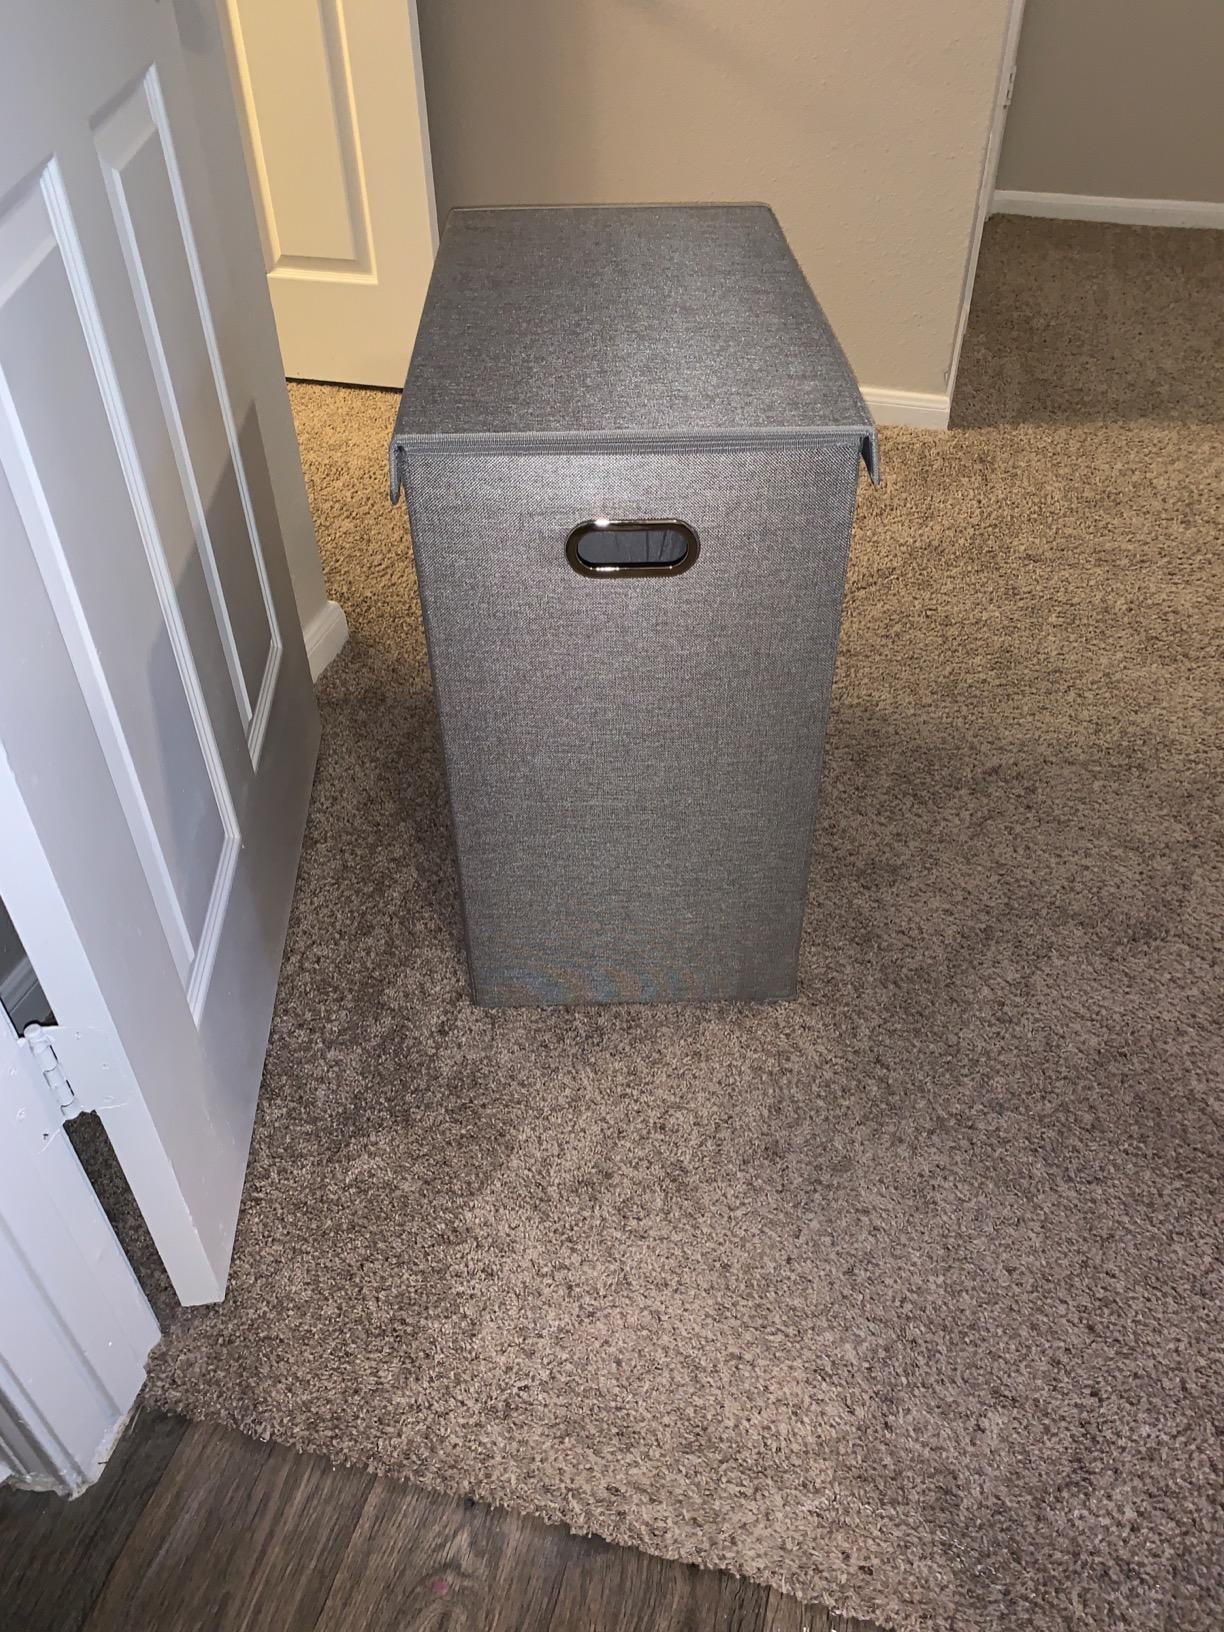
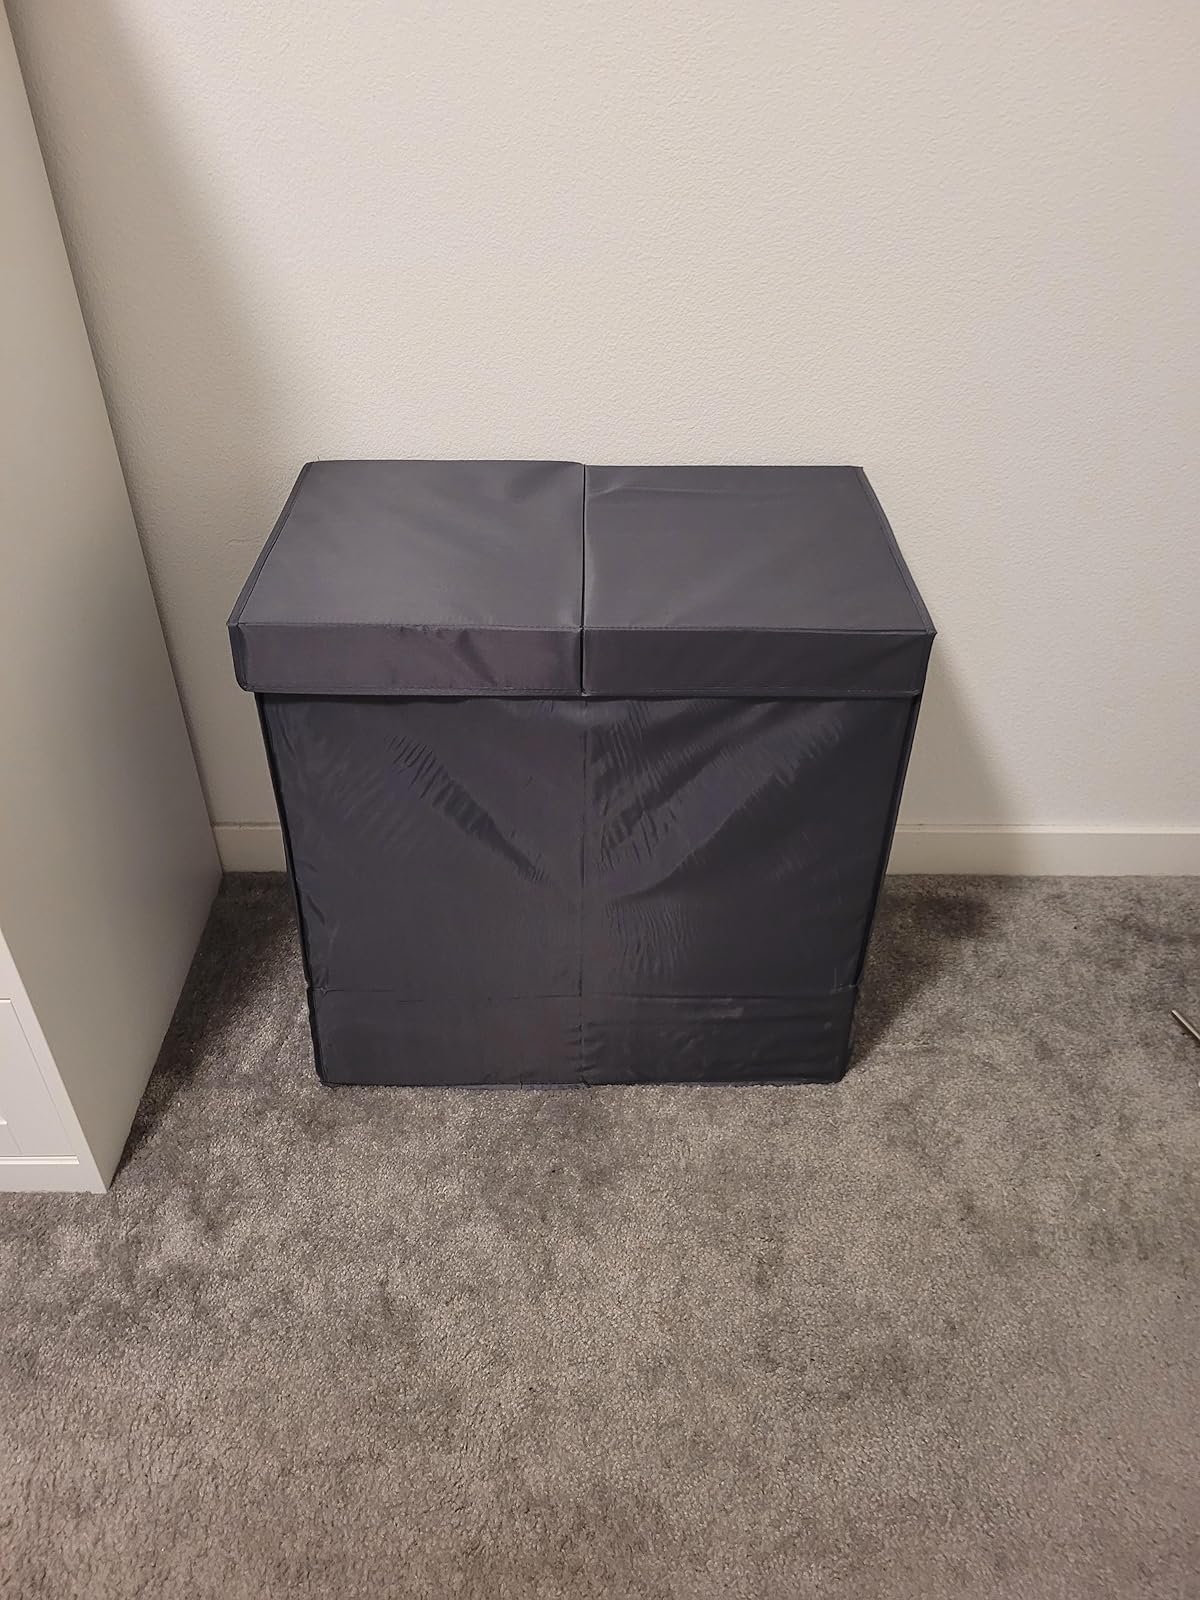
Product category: items_hamper
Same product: yes